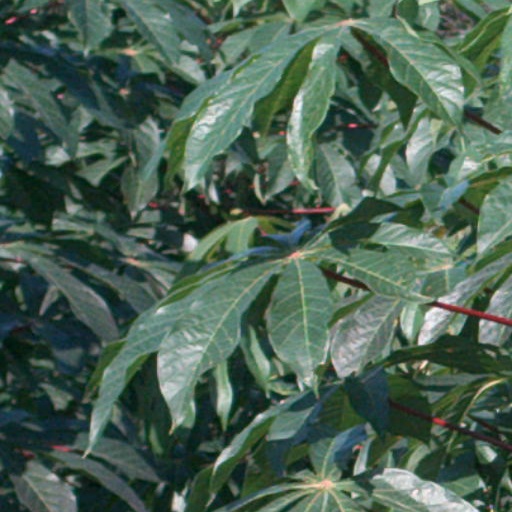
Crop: cassava